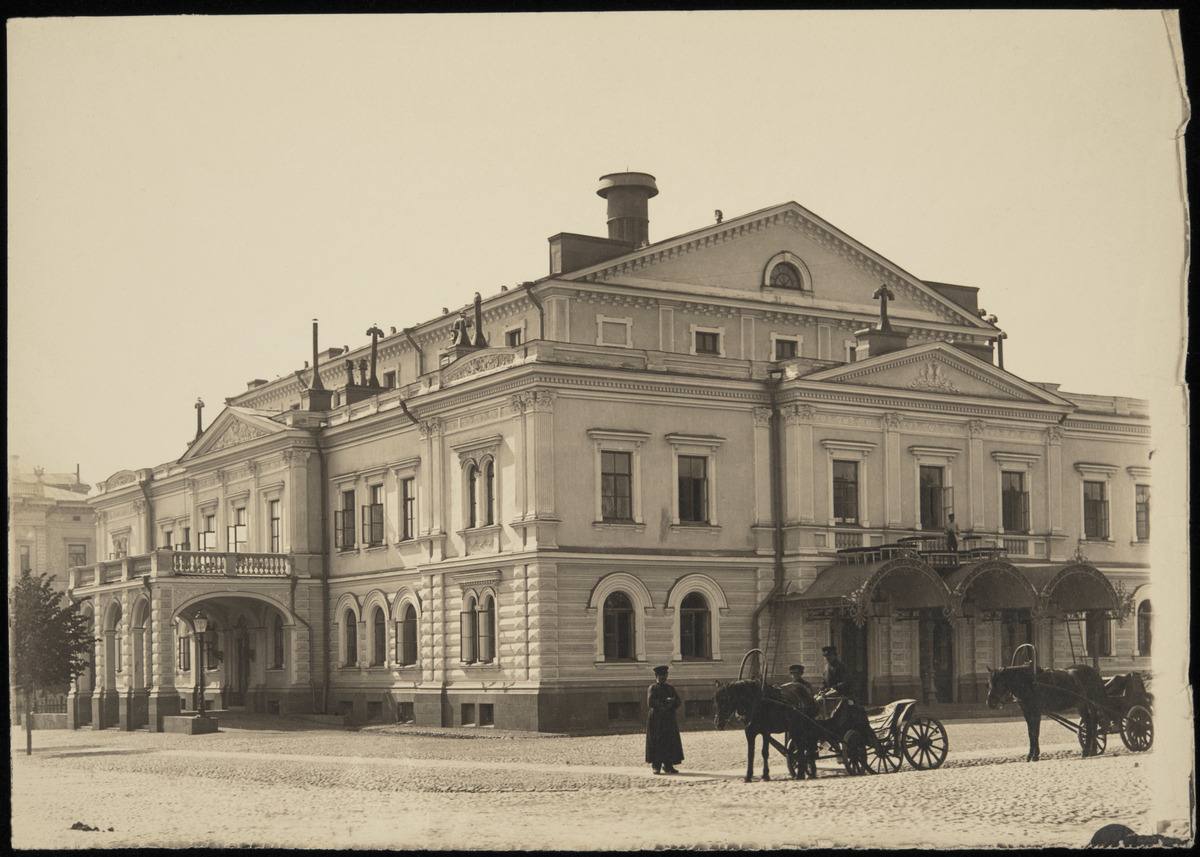
Aleksanterin teatteri, myöhemmin Suomen kansallisooppera, Bulevardi 23-25 - Albertinkatu 32
sisällön kuvaus: Aleksanterin teatteri, myöhemmin Suomen kansallisooppera, Bulevardi 23-25 - Albertinkatu 32. Etualalla hevosvaunuja. mustavalkoinen
Kuvaaja: Riis, Charles, valokuvaaja
Ajankohta: kuvausaika 1880 n.
Paikka: Suomi, Uusimaa, Helsinki, Kamppi Helsinki, Bulevardi 23, 25. Albertinkatu 32
Aiheet: julkiset rakennukset teatterirakennukset, arkkitehtuuri, teatteri, kadut, liikenne, ajoneuvot hevosajoneuvot, vuokra-ajurit